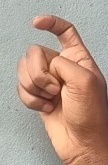
ASL sign: X